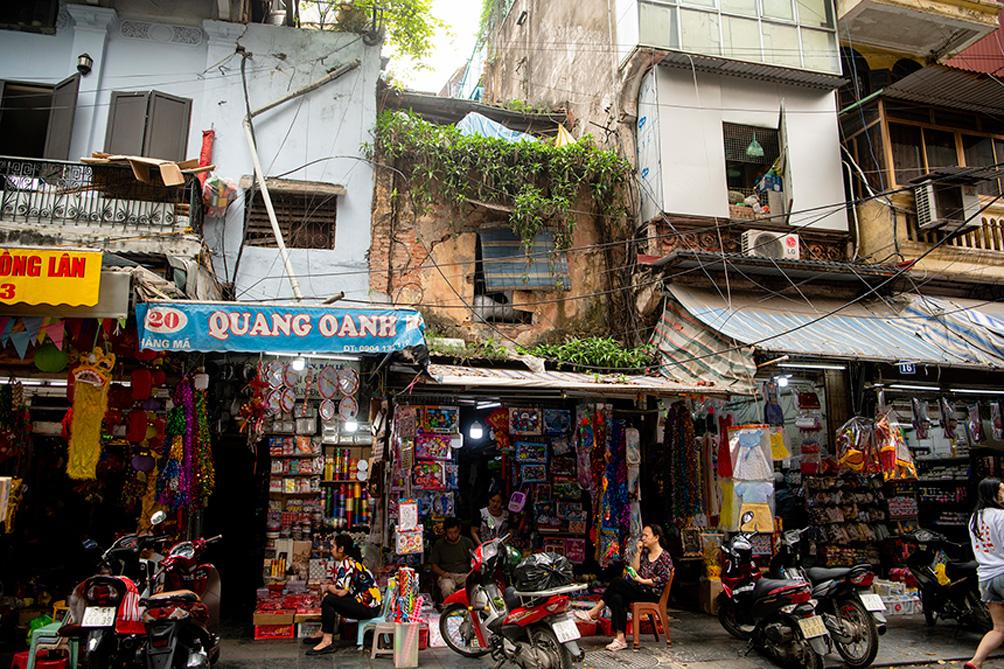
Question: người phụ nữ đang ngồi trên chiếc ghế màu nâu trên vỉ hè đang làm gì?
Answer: trông coi quán